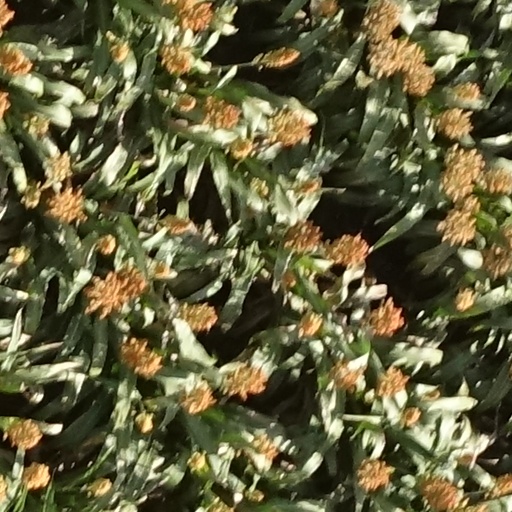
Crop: sorghum